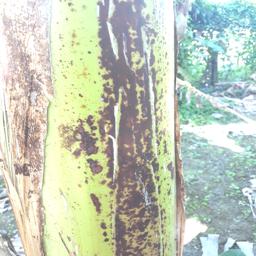
Label: PSEUDOSTEM WEEVIL